Mads C. Larson House

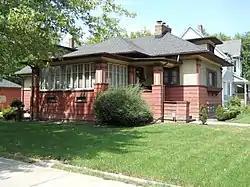

The Mads C. Larson House is a historic house at 318 S. 1st Avenue in Maywood, Illinois. The house was built in 1909 by Mads C. Larson on land previously owned by the Maywood Company, the development company which planned the village. The Arts and Crafts-designed bungalow also includes many elements of the Prairie School style. Its design has an emphasis on geometry and nature, featuring rectangular piers and pilasters with decorative banding, board-and-batten siding, a row of leaded casement windows, and a glazed sun porch. The interior continues the themes of the design with posts matching the exterior piers, wooden moldings, mullions with the same pattern as the leaded windows, and built-in cabinets.